English Electric Balloon

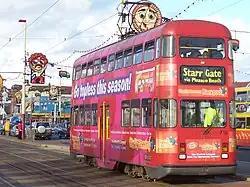
Millennium car 718, pictured before receiving RVAR compliance modifications.

In the late 1970s, Blackpool Corporation decided that the tramway fleet needed modernising after the closure of the inland routes during the 1960s. Attention was drawn to two Balloon cars, 714 and 725, which had been mothballed as they were in dire need of an overhaul. It was felt that these would be useful on the promenade during the summer due to their high seating capacity and reliability. Thus with funds left over from their One-Man Operated (OMO) car programme, the corporation set about rebuilding these old Balloons into "Jubilee cars", named after the Silver Jubilee of Elizabeth II in 1977.